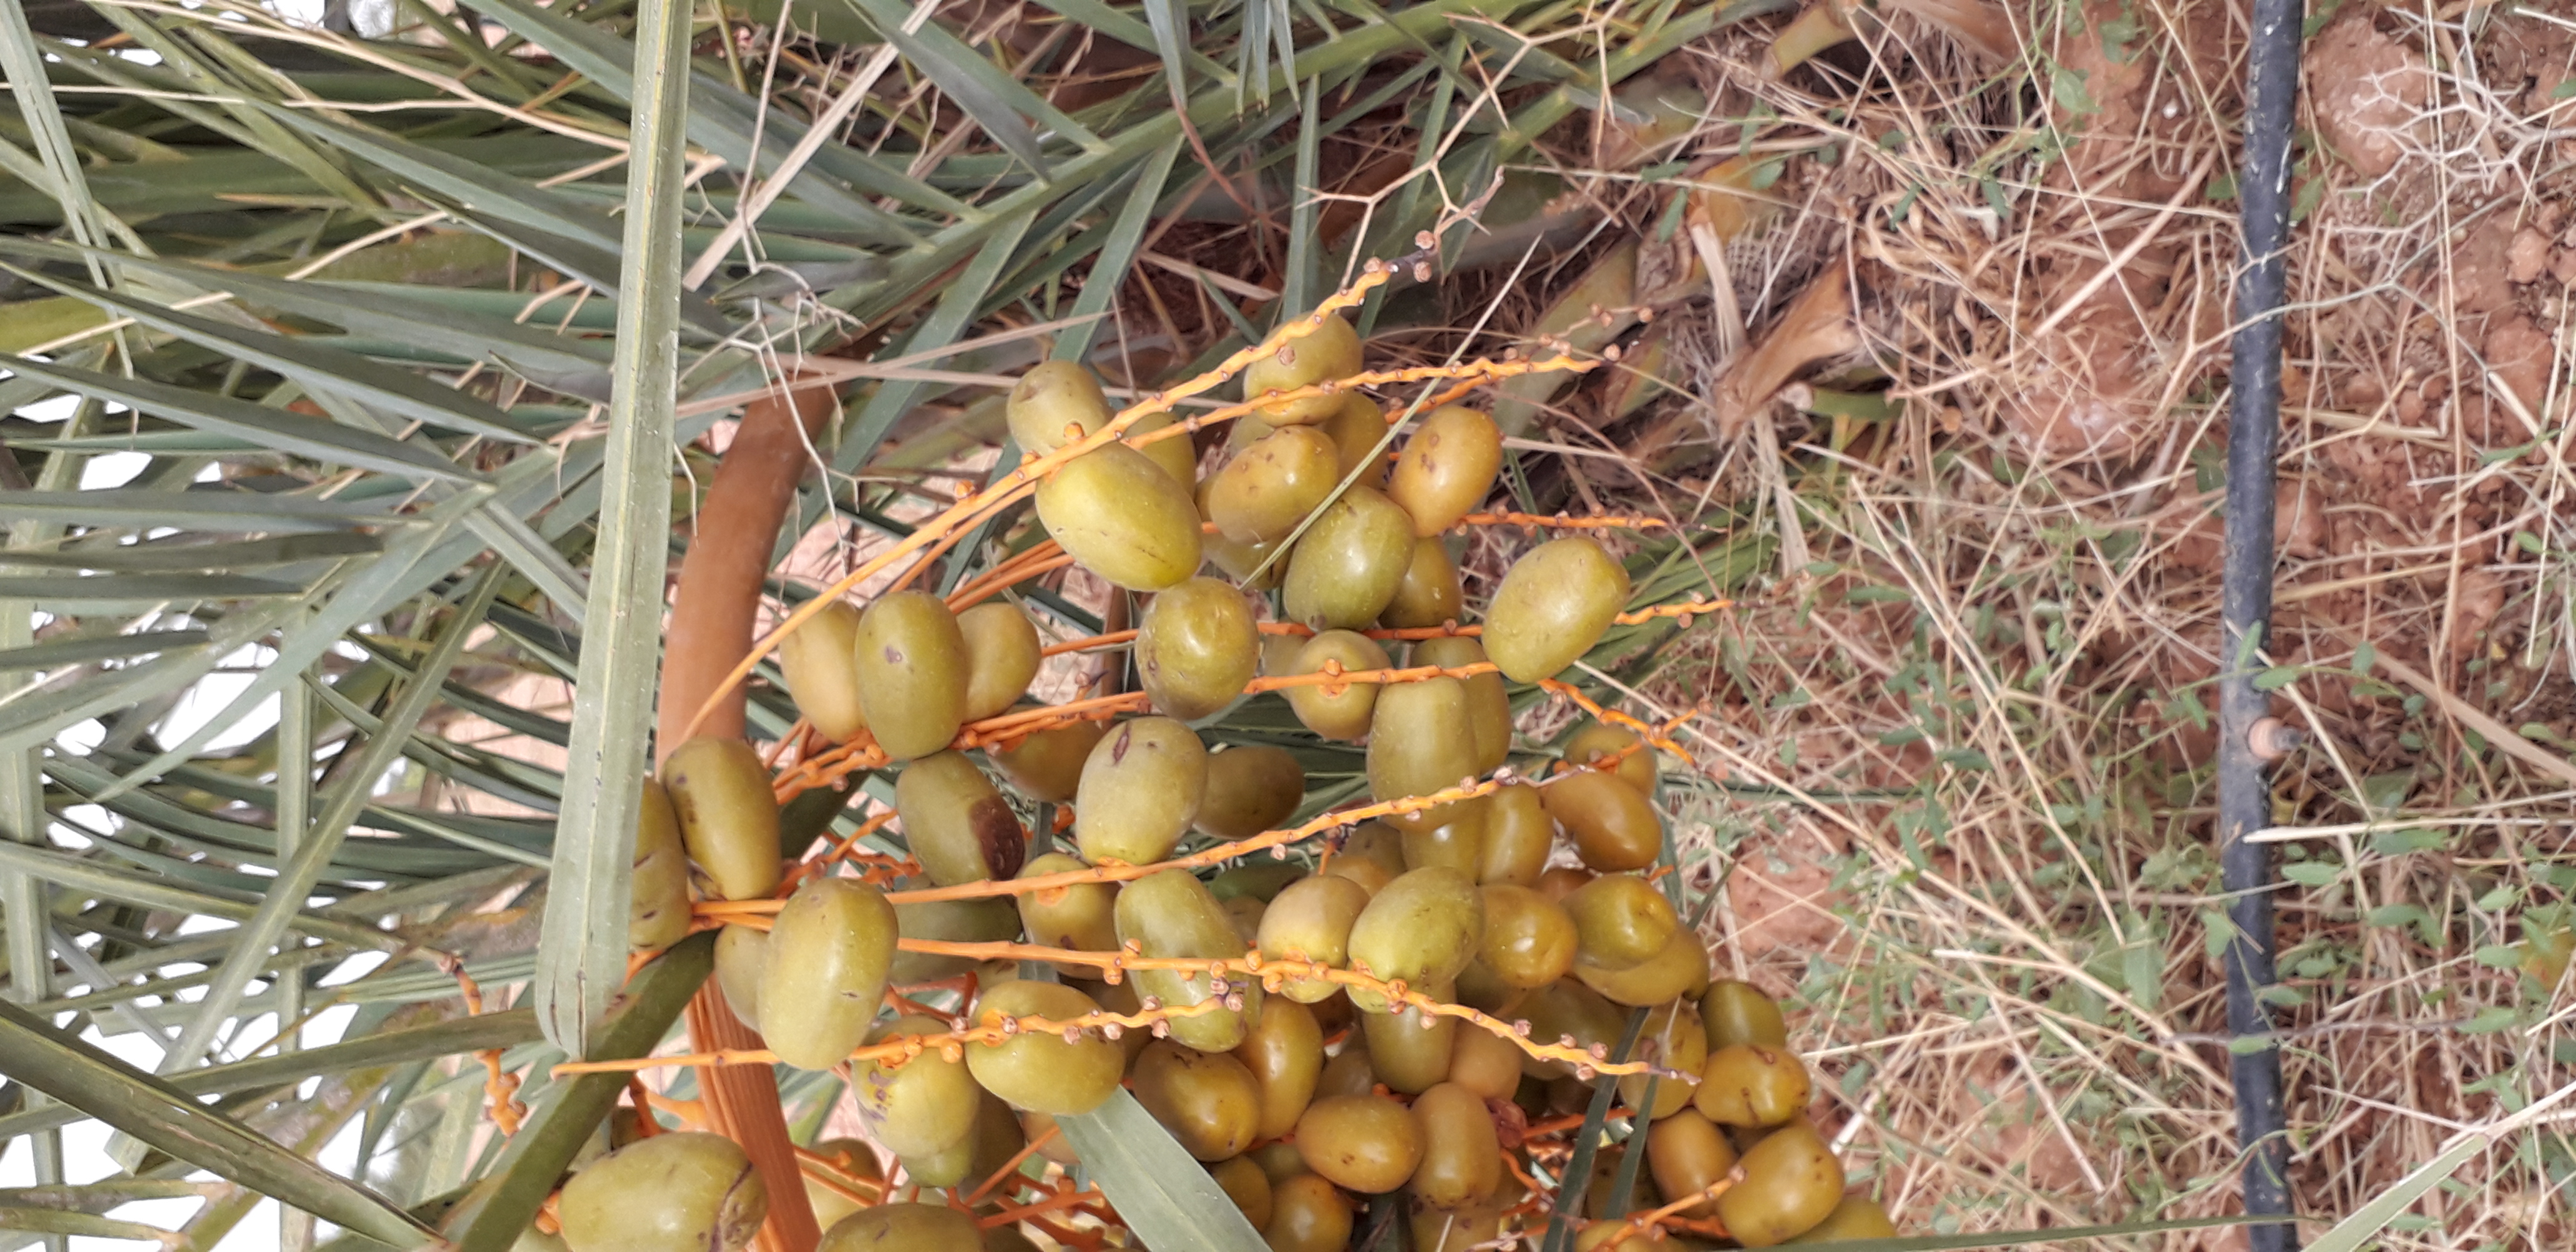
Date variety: Boufagous